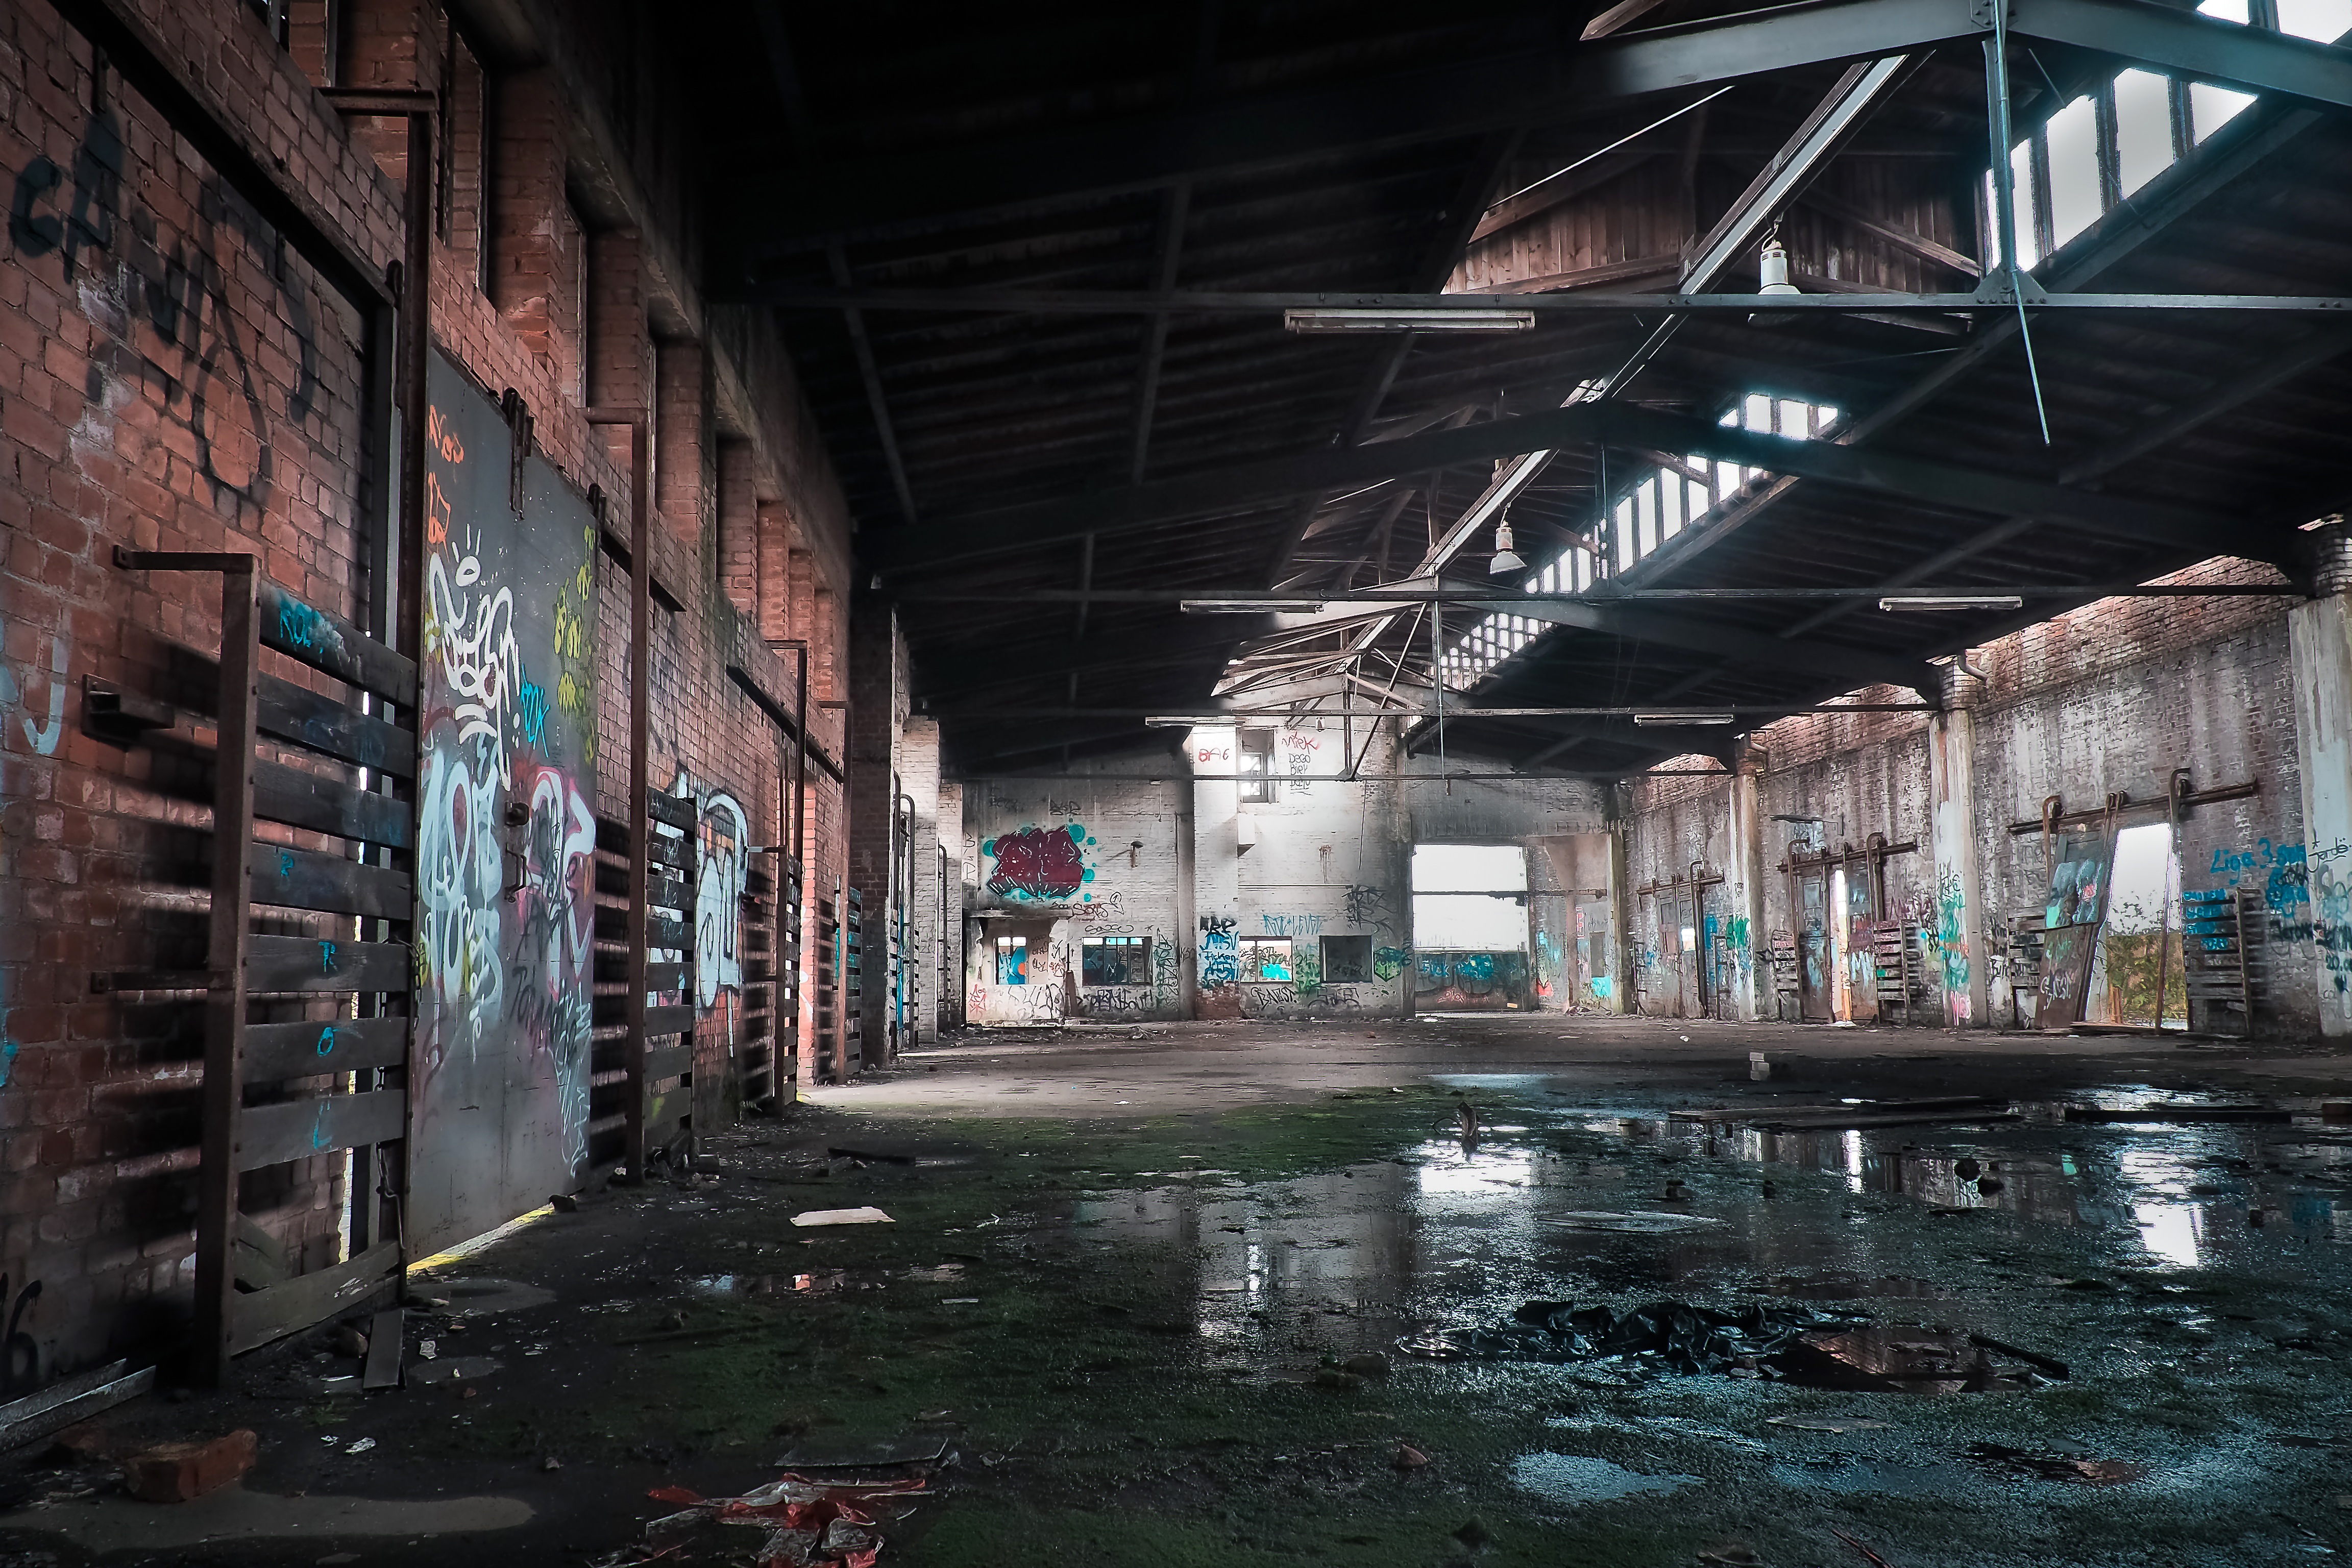
architecture, window, building, old, train, broken, abandoned, factory, industry, decay, ruin, old building, graffiti, goal, weathered, warehouse, transience, infrastructure, neglected, dilapidated, weird, railway station, past, forget, transient, leave, stainless, lost places, pforphoto, break up, factory building, lapsed, old factory, ailing, old factory hall, run down, unused, finiteness, passed, void hall, railway depot, train hall, goods station, urban area